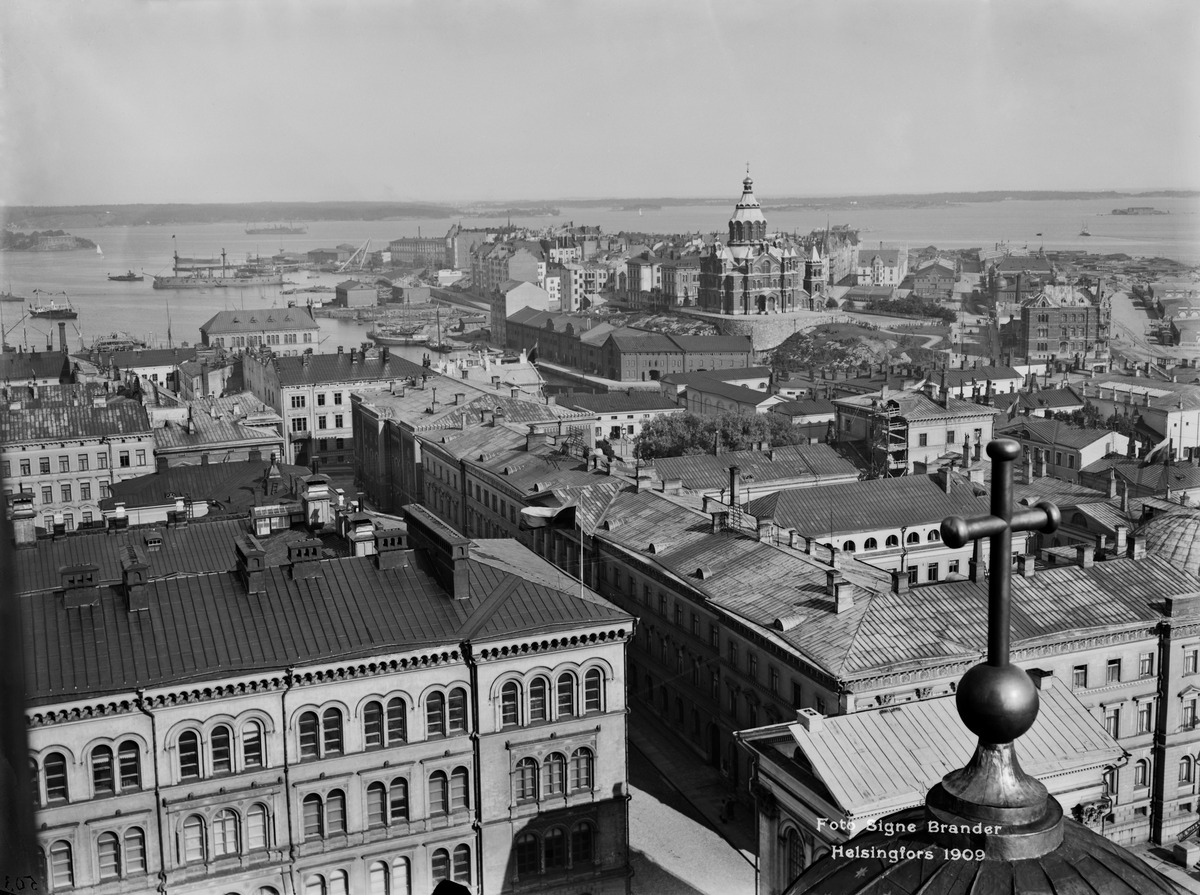
Panoraama Nikolainkirkon (nykyisen Tuomiokirkon) tornista itäkaakkoon
sisällön kuvaus: Panoraama Nikolainkirkon (nykyisen Tuomiokirkon) tornista itäkaakkoon. Keskellä Uspenskin katedraali. mustavalkoinen
Kuvaaja: Brander, Signe, valokuvaaja
Ajankohta: kuvausaika 1909
Paikka: Suomi, Uusimaa, Helsinki, Katajanokka Helsinki
Aiheet: kirkkorakennukset, sota-alukset